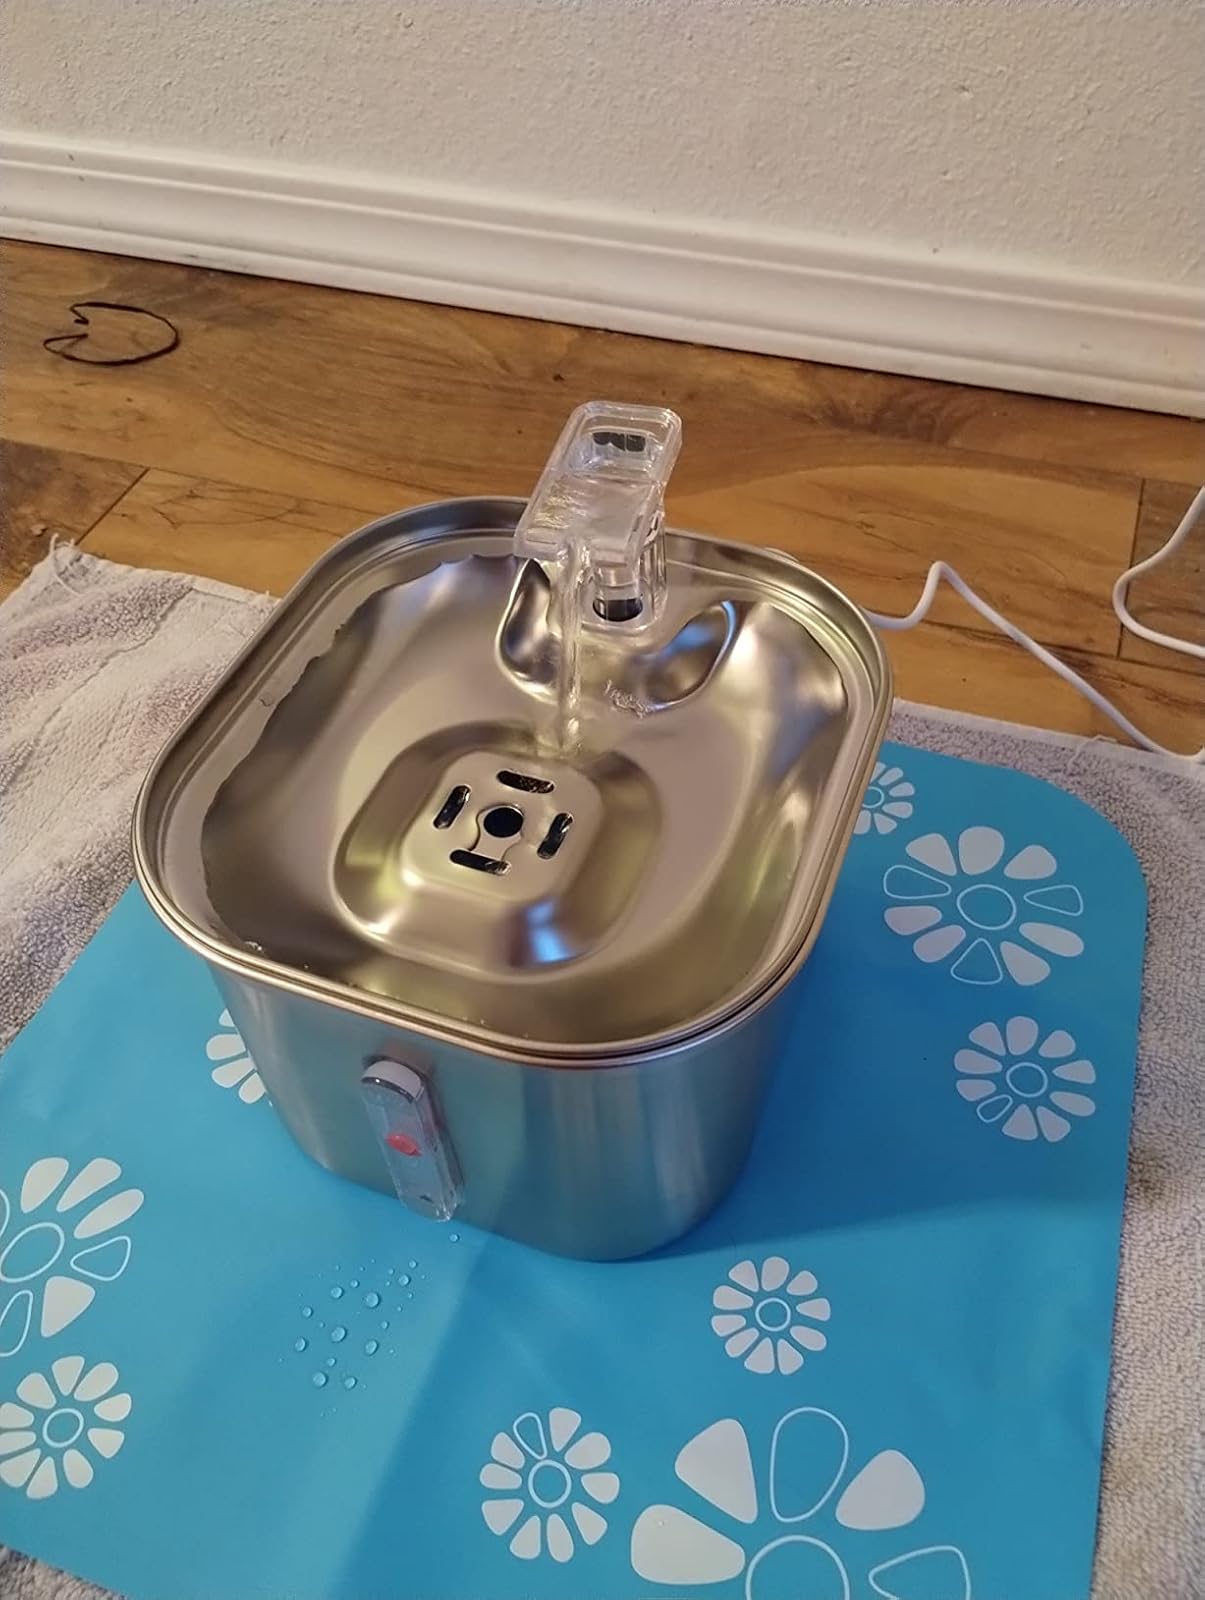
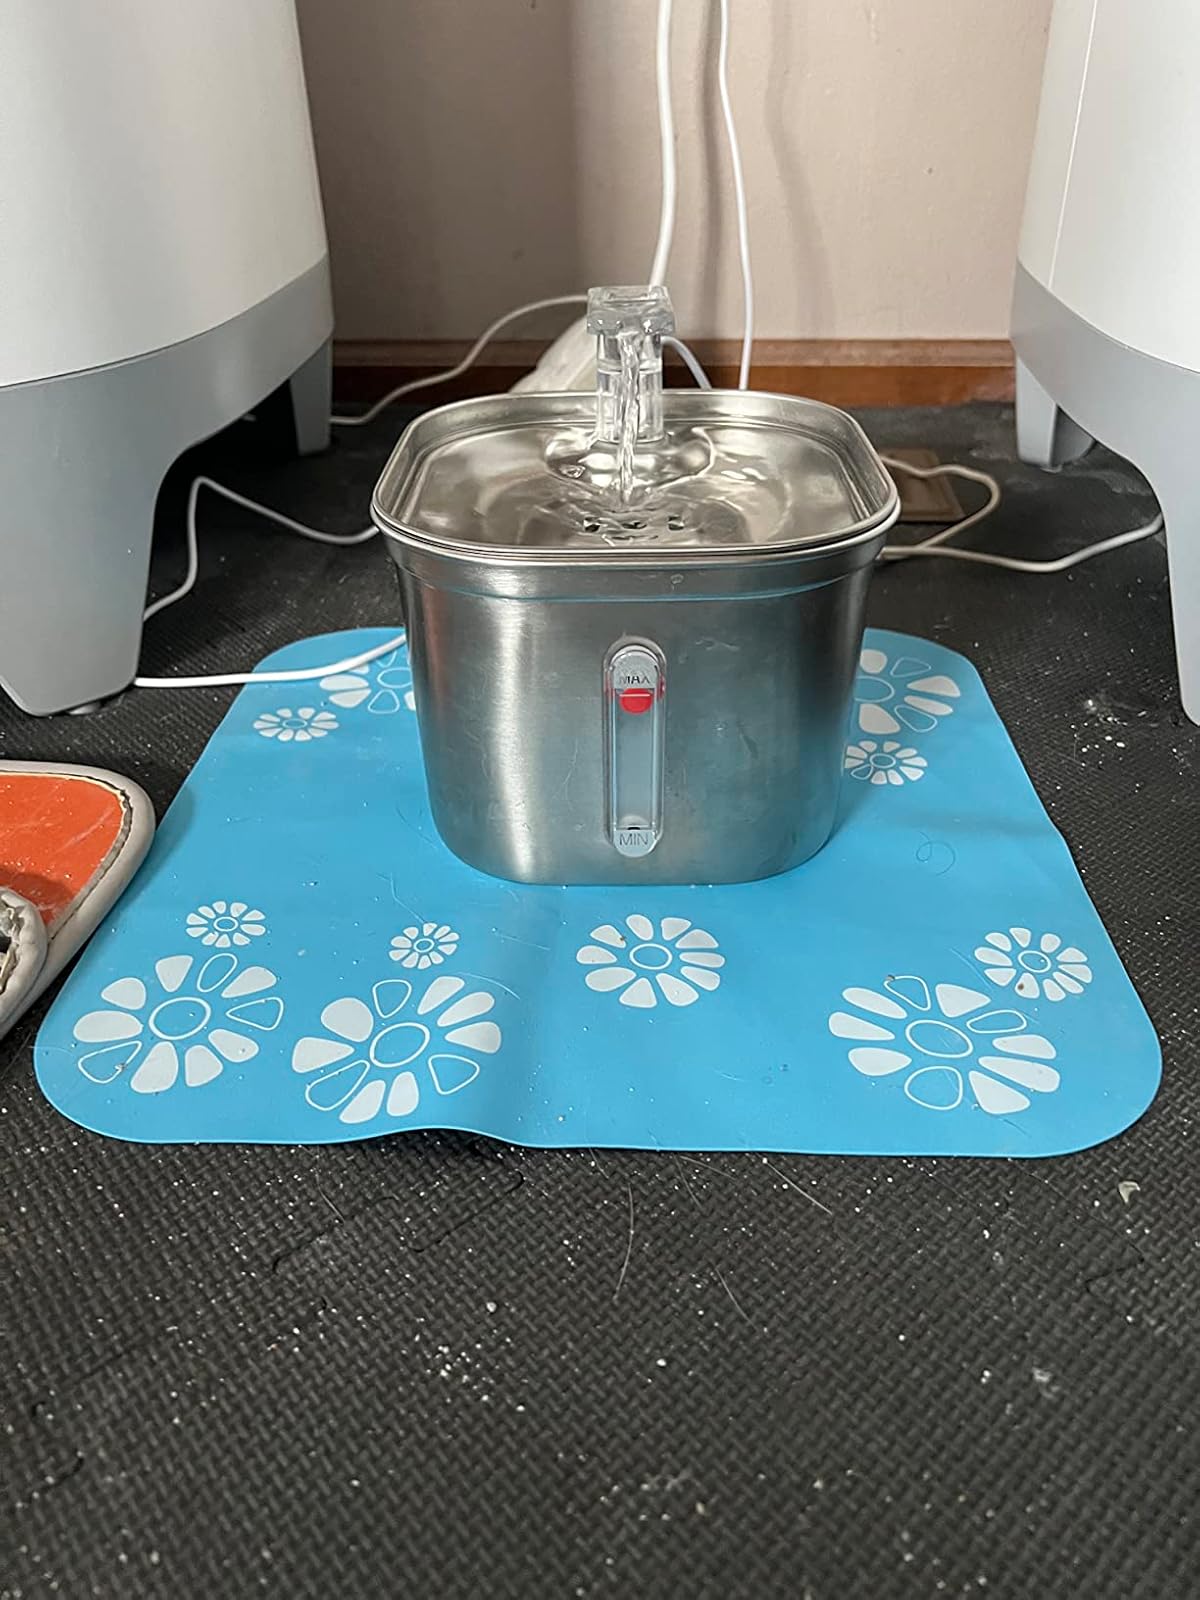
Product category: items_bowl
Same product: yes